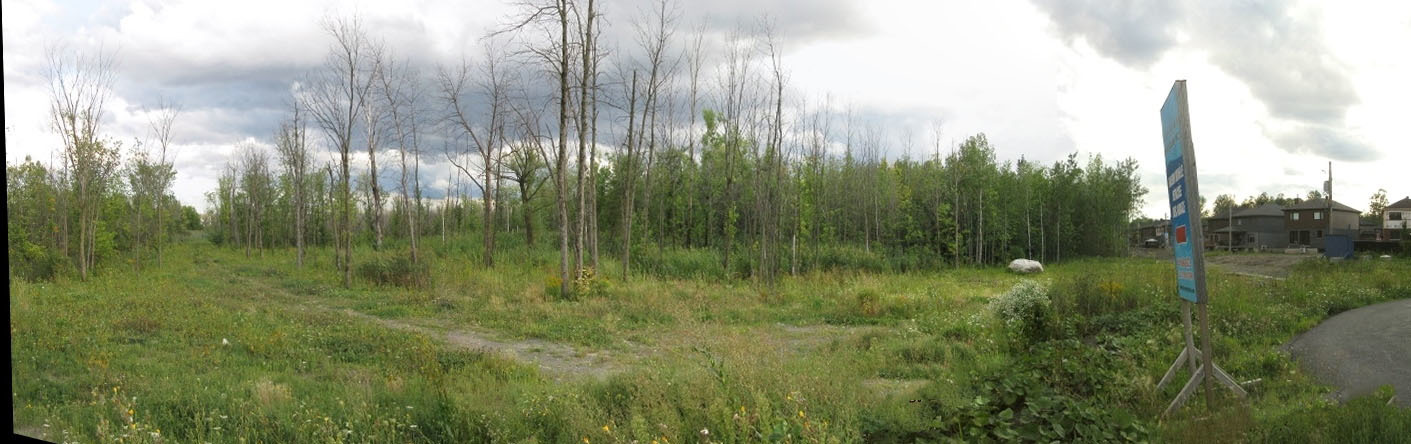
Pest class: lygus_bug